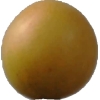
Label: cherry_wax